Lancelot Volders

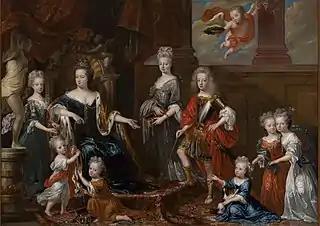
"Henriëtte Amalie van Anhalt-Dessau with her children"

Lancelot Volders also erroneously known as Louis Volders, Lois Volders and Jan Volders (10 March 1636 (baptized) – 23 March 1723 (buried)) was a Flemish painter who specialised mainly in individual and group portraits but also produced a few history paintings and genre scenes. After training and working in Brussels, he may have worked after about 1700 from time to time at the Stadhouderlijk Hof in Leeuwarden.